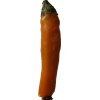
Label: pepper